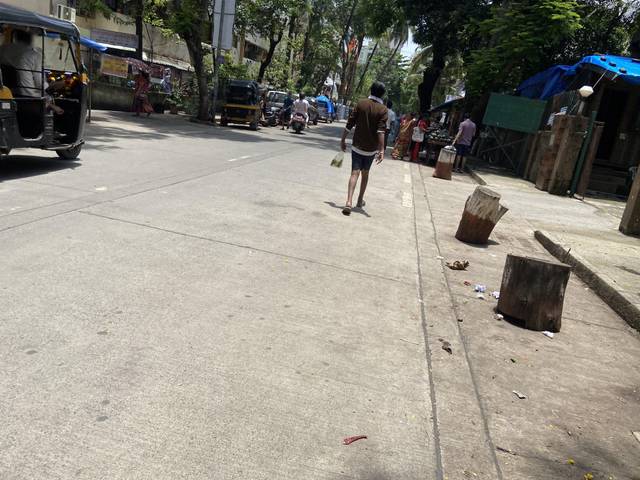
Region: India
Coordinates: 19.231, 72.838